USS Waters (DD-115)

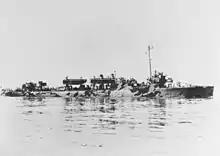
"Waters" as a high-speed transport.

After offloading her remaining passengers at Guadalcanal, "Waters" returned to Purvis Bay for an 11-day stay. On 13 and 14 February, the fast transport retraced her steps of two weeks before. On 13 February, she embarked troops at Guadalcanal and steamed northwest up the Slot. The following day, she stopped at Vella Lavella and took on additional troops, mostly members of the 207th Battalion, 3rd New Zealand Division, before continuing on to the Green Islands for the actual occupation. At 0625 on 15 February, the task force arrived off Nissan and began landing the occupation force. The minuscule enemy garrison did not oppose the landing and "Waters" completed her part of the mission and cleared the area by 0846. She returned to Florida Island on 16 February. Between 18 and 21 February, the warship made another round-trip voyage to the Green Islands to ferry a mixed bag of Navy, Army, and New Zealand forces before reentering Purvis Bay for the remainder of the month.